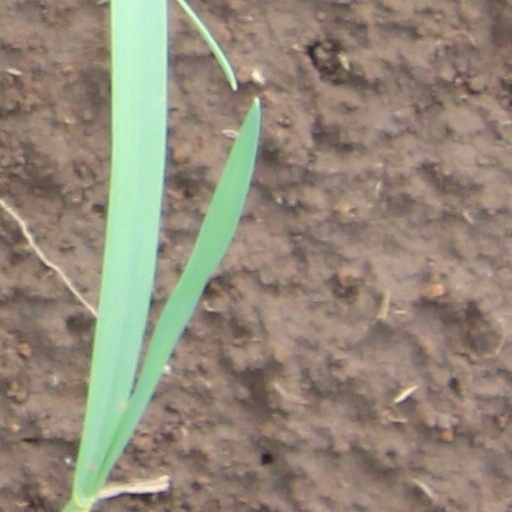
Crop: wheat